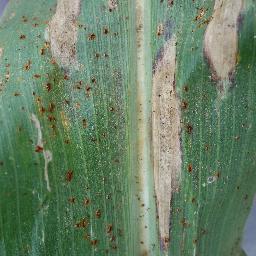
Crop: corn
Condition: (maize)_northern_blight